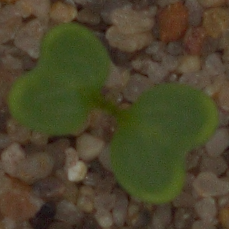
Label: charlock